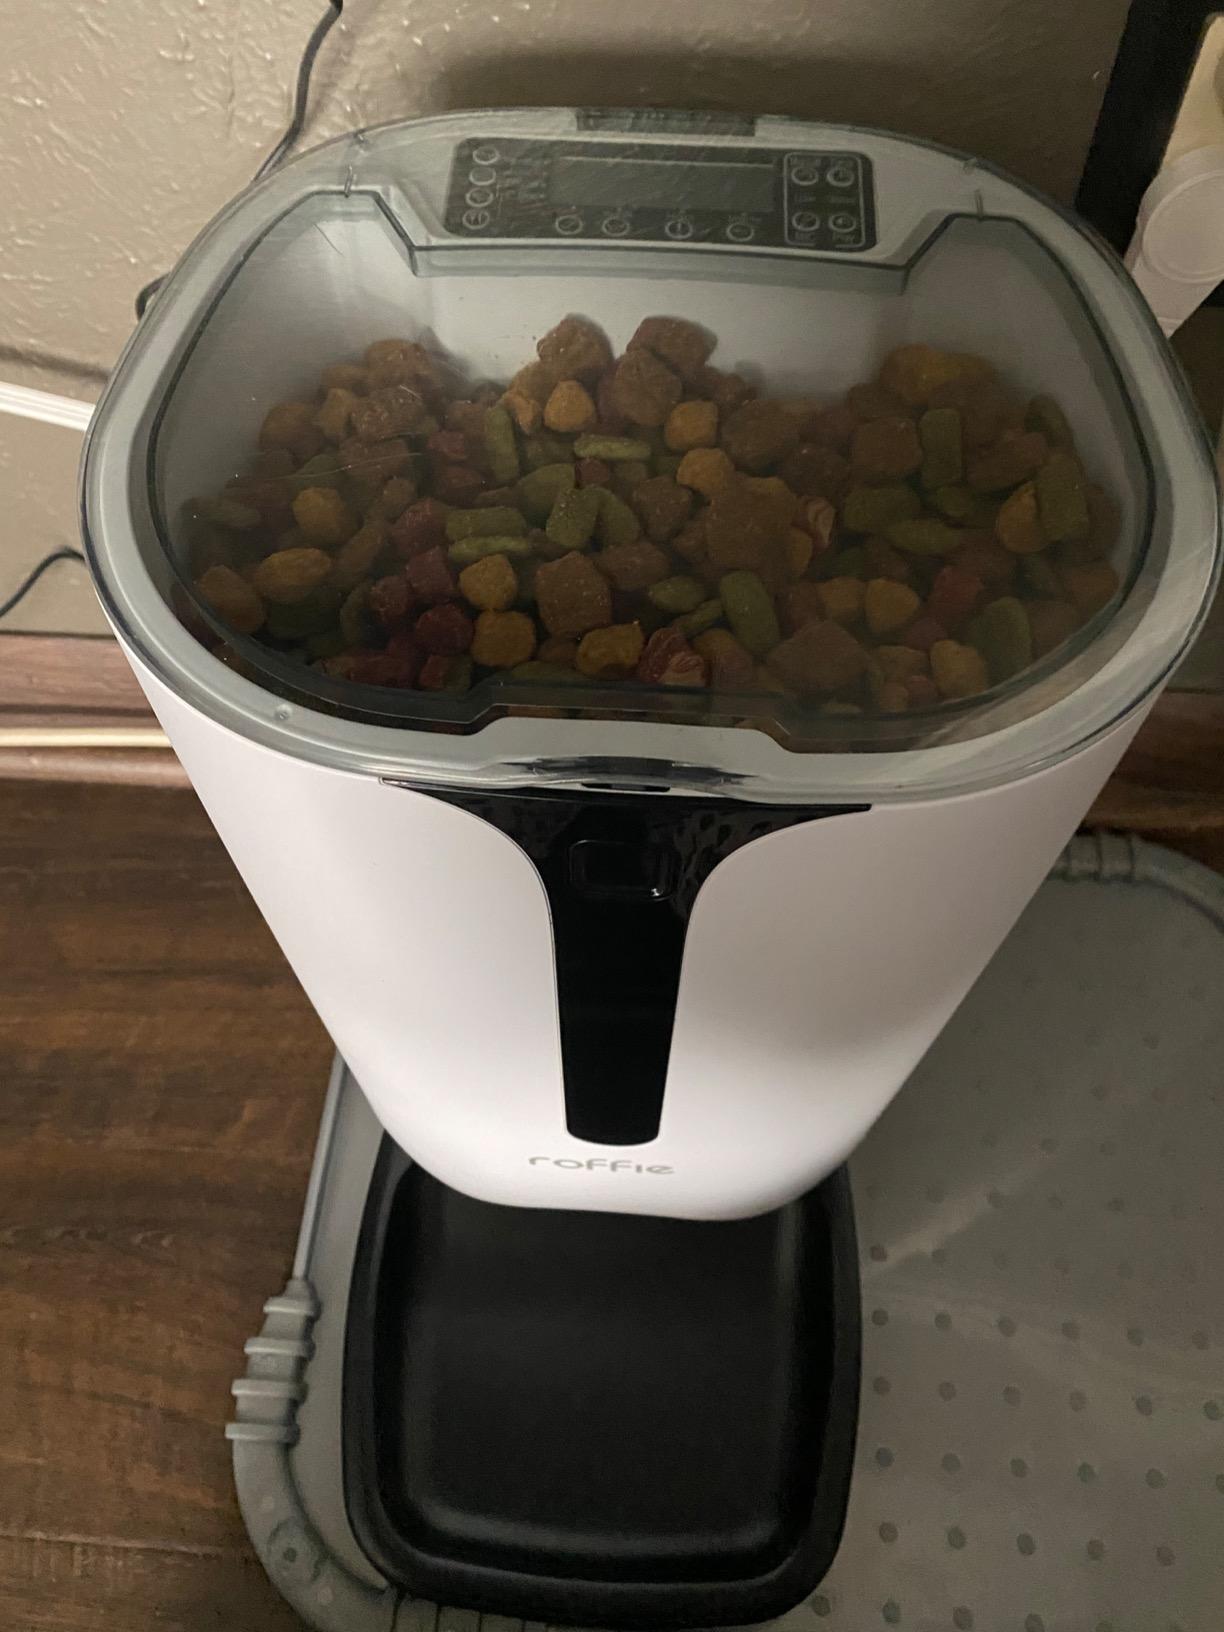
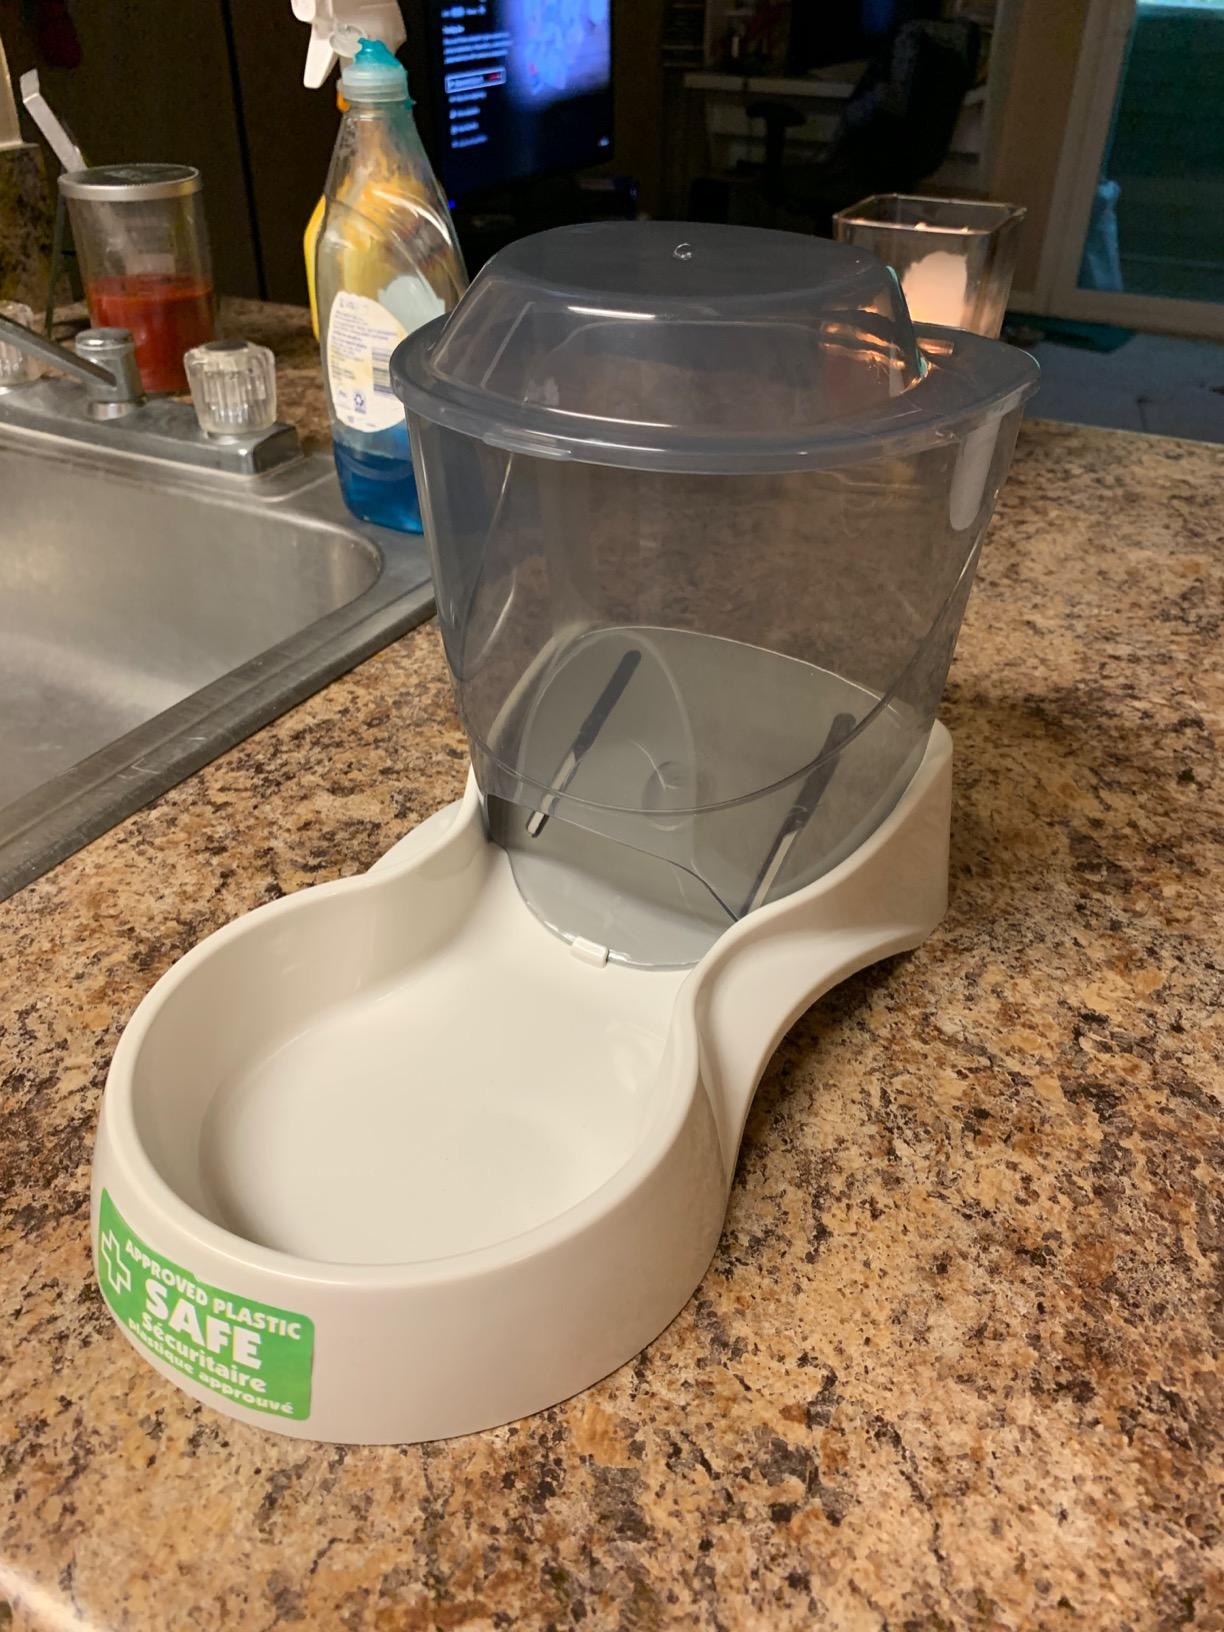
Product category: items_feeder
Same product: no